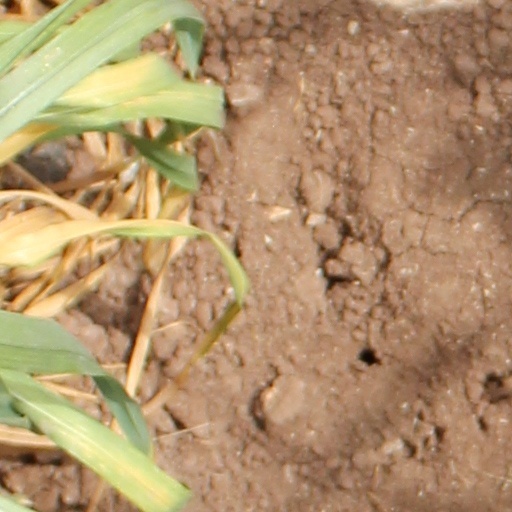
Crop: wheat